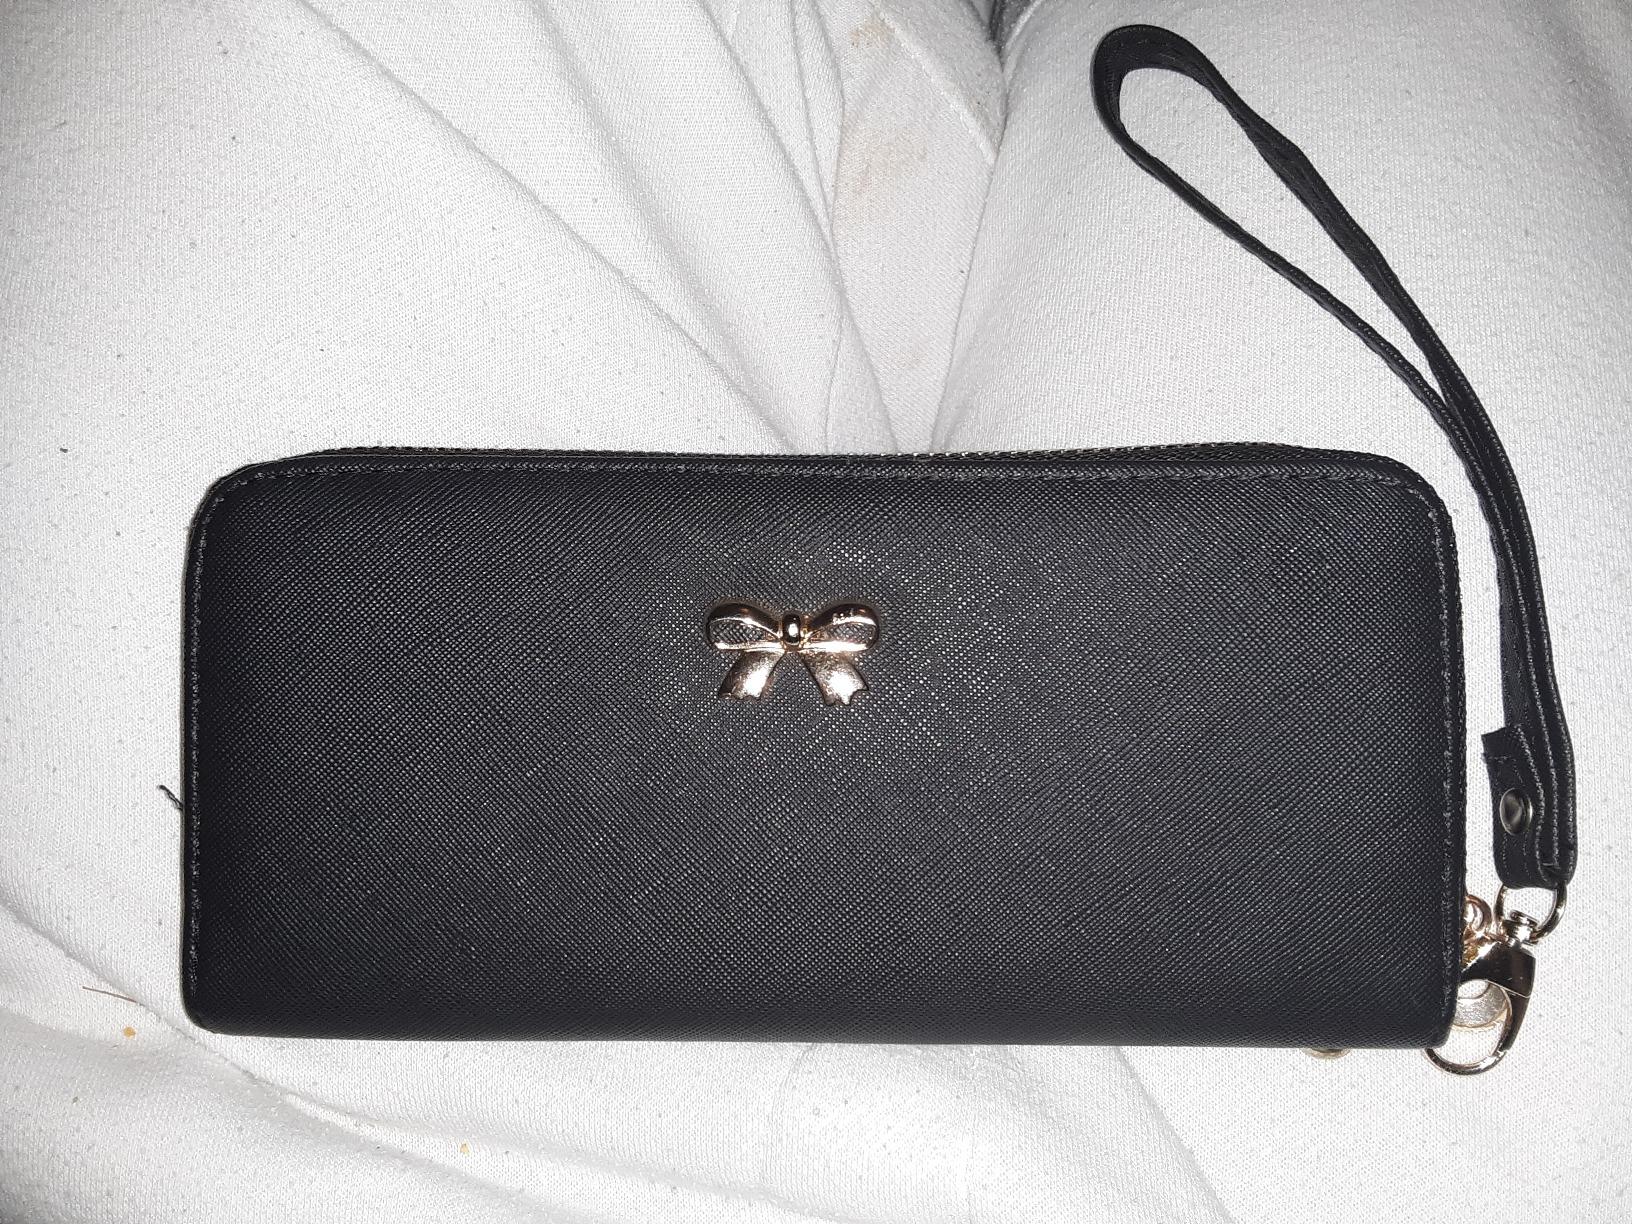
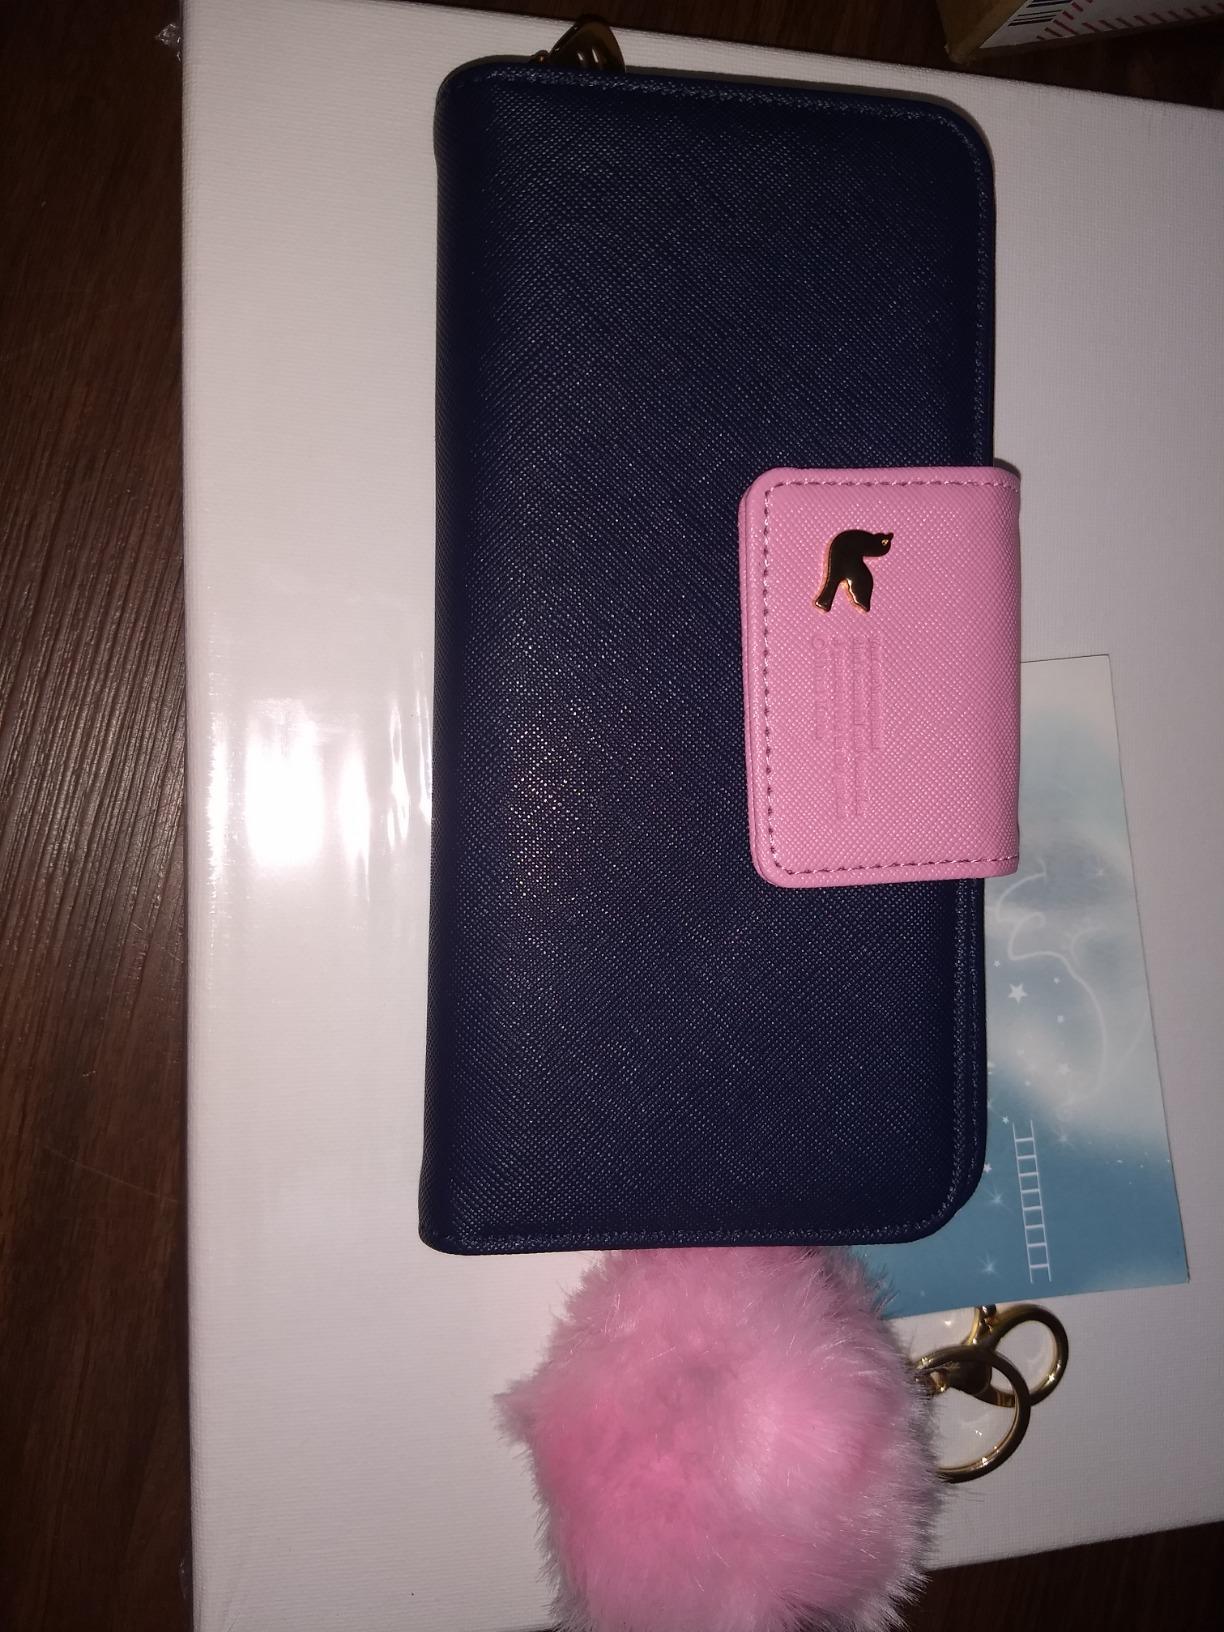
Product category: accessories_handbag
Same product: no